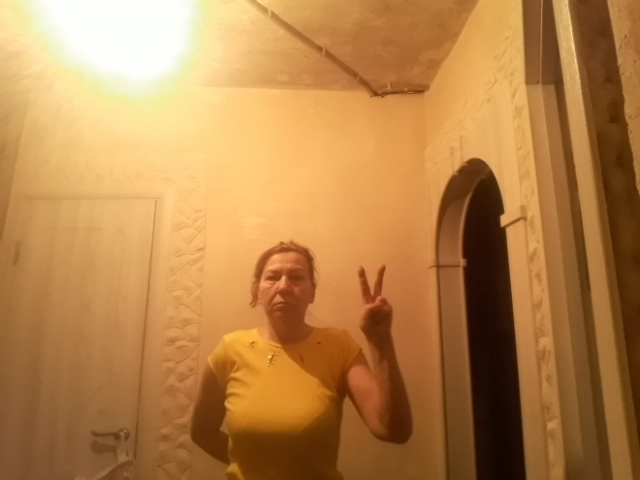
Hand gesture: peace